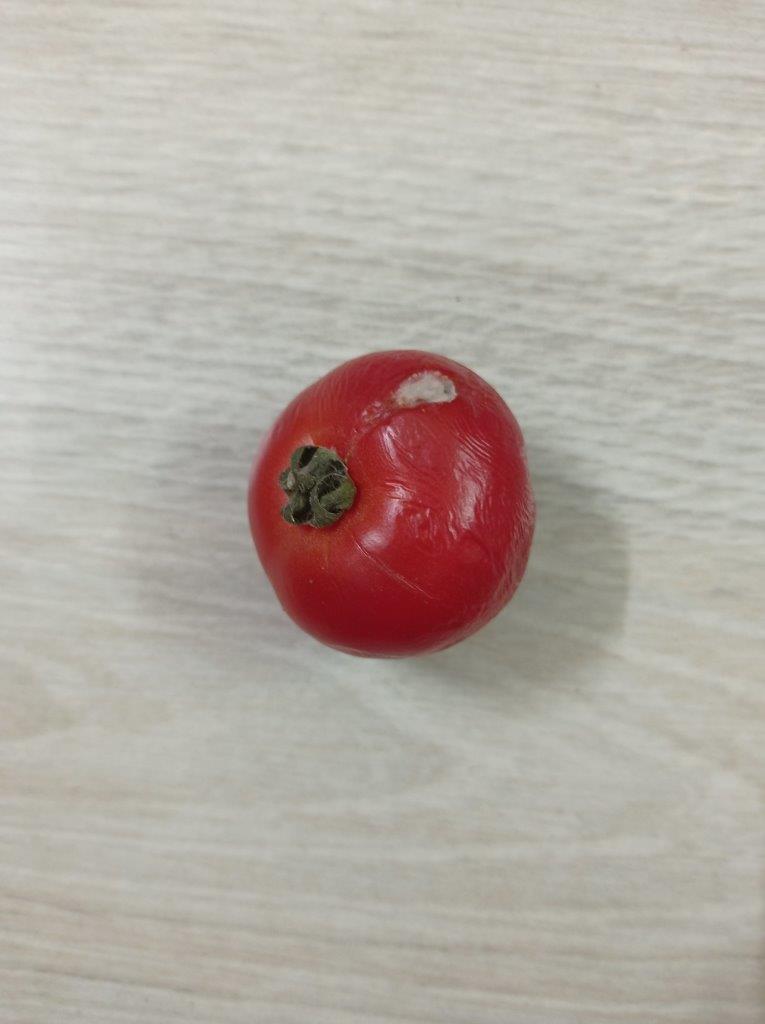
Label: Rotten